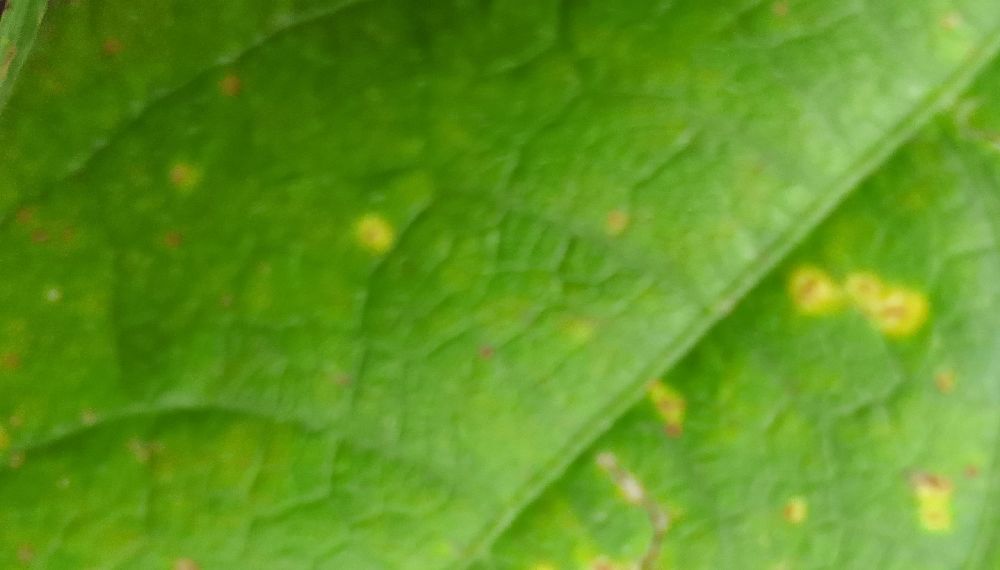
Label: rust